Astrid Olofsdotter

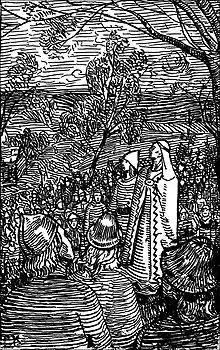
Astrid as imagined by artist Christian Krohg in 1899

Astrid Olofsdotter (Norwegian: "Astrid Olavsdatter"; English: "Aestrith"; died 1035) was the queen consort of Saint Olaf, who reigned over Norway from 1019 to 1028. She is the only woman to have a surviving skaldic praise-poem dedicated to her for her decisive address of the Swedish army in support of her stepson, Magnus the Good.